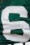
Number: 6